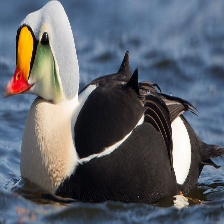
Species: KING EIDER
Scientific name: SOMATERIA SPECTABILIS
ImageNet parent category: drake